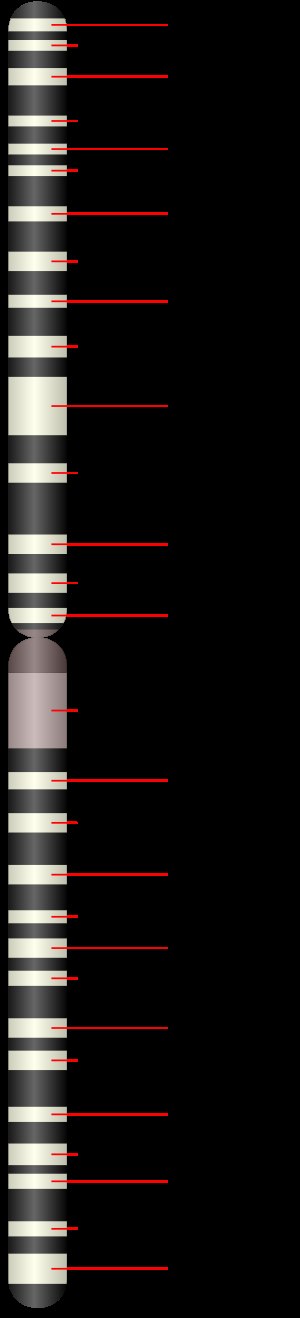
Kromosom 1 (mennesket)
Ideogram for kromosom 1
Kromosom 1 er betegnelsen for det største mennesklige kromosom. Mennesket har to kopier af kromosom 1, som det gælder alle de autosome kromosomer, dvs. de, som ikke er kønskromosomer. Kromosom 1 omfatter omkring 249 millioner nucleotide basepar, som er de grundlæggende informationsenheder for DNA. Dette store kromosom repræsenterer omkring 8% af den samlede mængde DNA i menneskelige celler.